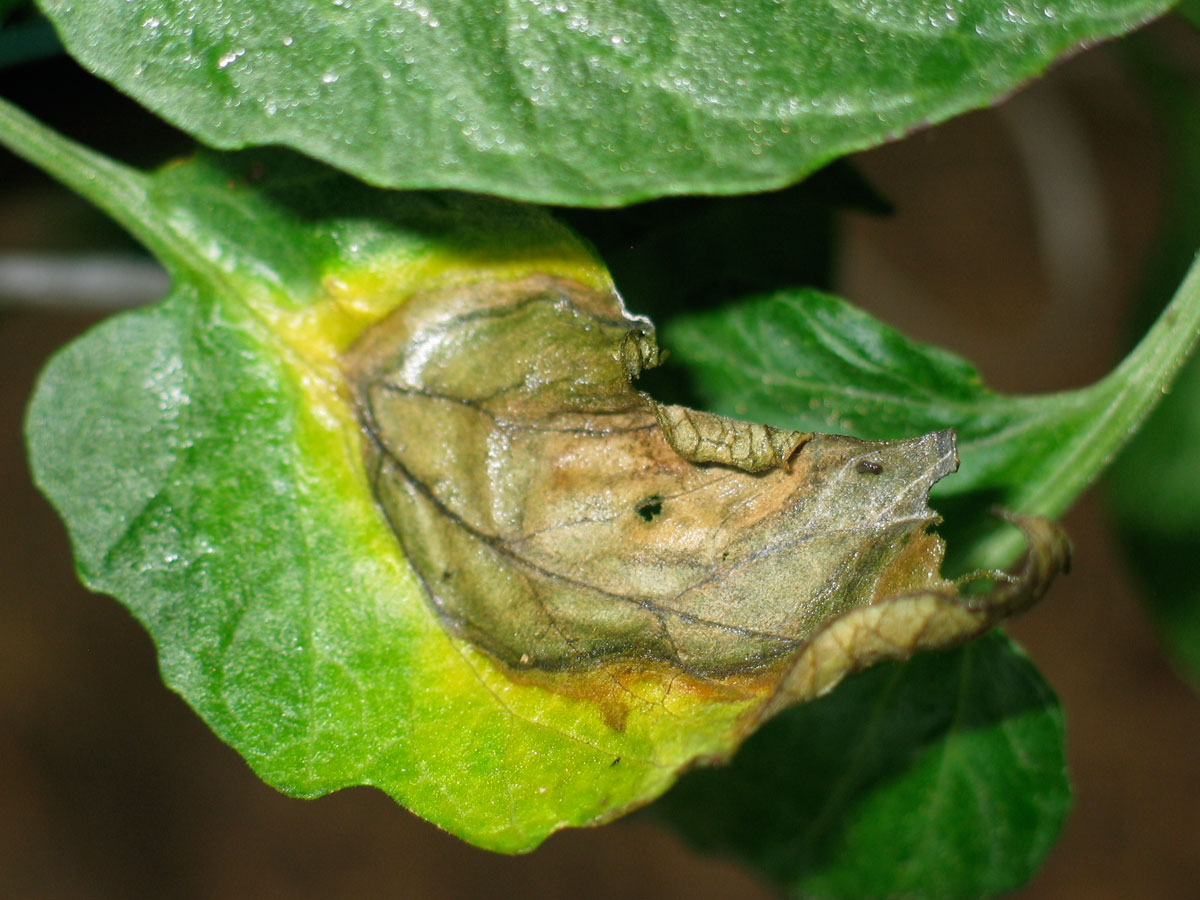
Labels: Tomato leaf late blight